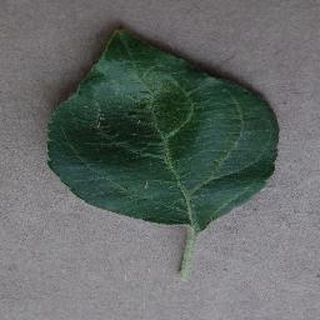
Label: healthy_apple